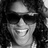
Emotion: happy